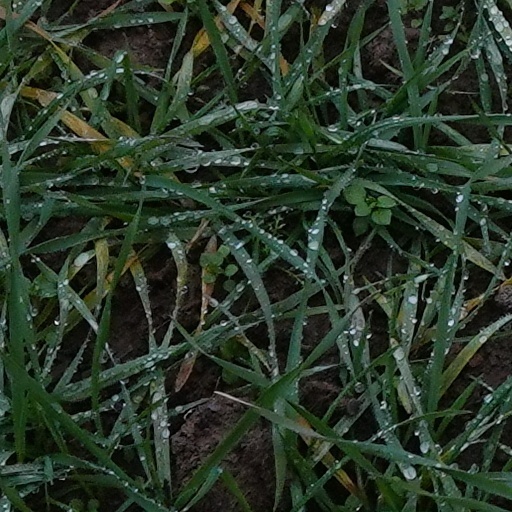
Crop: wheat